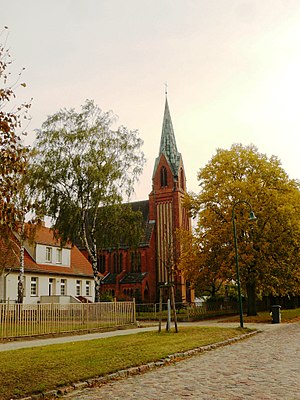
Viereck (Vorpommern)
Kirken i Viereck
Viereck er en by og kommune i det nordøstlige Tyskland, beliggende i Amt Uecker-Randow-Tal i den sydøstlige del af Landkreis Vorpommern-Greifswald. Landkreis Vorpommern-Greifswald ligger i delstaten Mecklenburg-Vorpommern.